19th-century glassmaking innovations in the United States

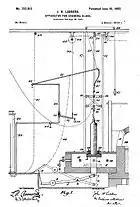
Drawing from Lubbers patent

Glass is made by starting with a batch of ingredients, melting it, forming the glass product, and gradually cooling it. In 1800, the United States is thought to have had no more than a ten operating glass factories. Most of the nation's glass products came from Europe. Lead ore, known as red lead, was a key ingredient necessary to make high-quality glassware, but England controlled the world's known supply. The United States Embargo Act of 1807, and the War of 1812, made red lead extremely difficult to acquire. After the war England kept the price of red lead high, and dumped low-priced glass products in the United States. This drove some American glass companies into bankruptcy.